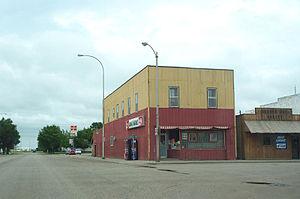
La ville de Minto est située dans le comté de Walsh, dans l’État du Dakota du Nord, aux États-Unis. Sa population s’élevait à 604 habitants lors du recensement de 2010, estimée à 610 habitants en 2016.